Chouannerie

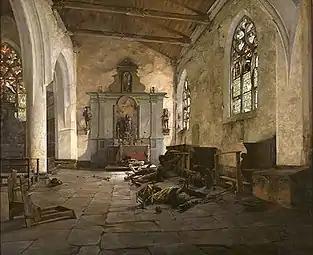
"La Chapelle de La Madeleine à Malestroit (Morbihan) - 15 nivôse an III" ("The Chapel of La Madelaine in Malestroit"), painting by Alexandre Bloch, 1886.

Puisaye had suffered a loss of reputation and blamed the Chouans of the Morbihan and their chiefs, who he claimed were hostile towards nobles and wanted to "establish equality under a white flag". Puisaye left the Morbihan for the Ille-et-Vilaine, where the division chiefs were of the nobility, and joined the Mordelles division led by . He did not receive much more support than in the Morbihan, but he remained commander-in-chief because of the support of the Count of Artois. Puisaye wanted a Chouannerie led by nobles and founded the company of the "". Several "émigrés" joined France to fight with the Chouans, but numerous disputes broke out among them.